Zubayr 'Ali Za'i

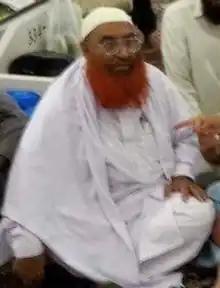
Za'i in Medina

Zubayr Ali Za'i (25 June 195710 November 2013) was a Pakistani Islamic scholar. He is considered a leading Salafi scholar of hadith.